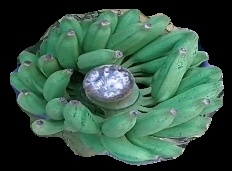
Variety: elakki-bale
Grade: grade1